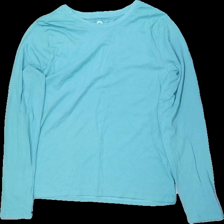
View: front
Type: Top
Category: Ladies
Brand: Cubus
Colors: Blue
Material: 60% bomull 40% polyester
Cut: None, Regular
Size: S
Season: All
Damage: nopprig
Damage location: bottom center
Damage 2: nopprig
Damage 2 location: middle center
Price range: <50
Recommended usage: Export
Description: blå långärmad tröja